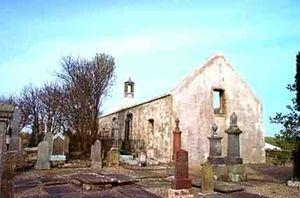
Halkirk est un village sur la Thurso dans le Caithness, dans le council area des Highland, en Écosse. C'est d'Halkirk que part la route B874 qui se dirige vers Thurso au nord et Georgemas à l'est. Le village se situe dans la paroisse d'Halkirk.